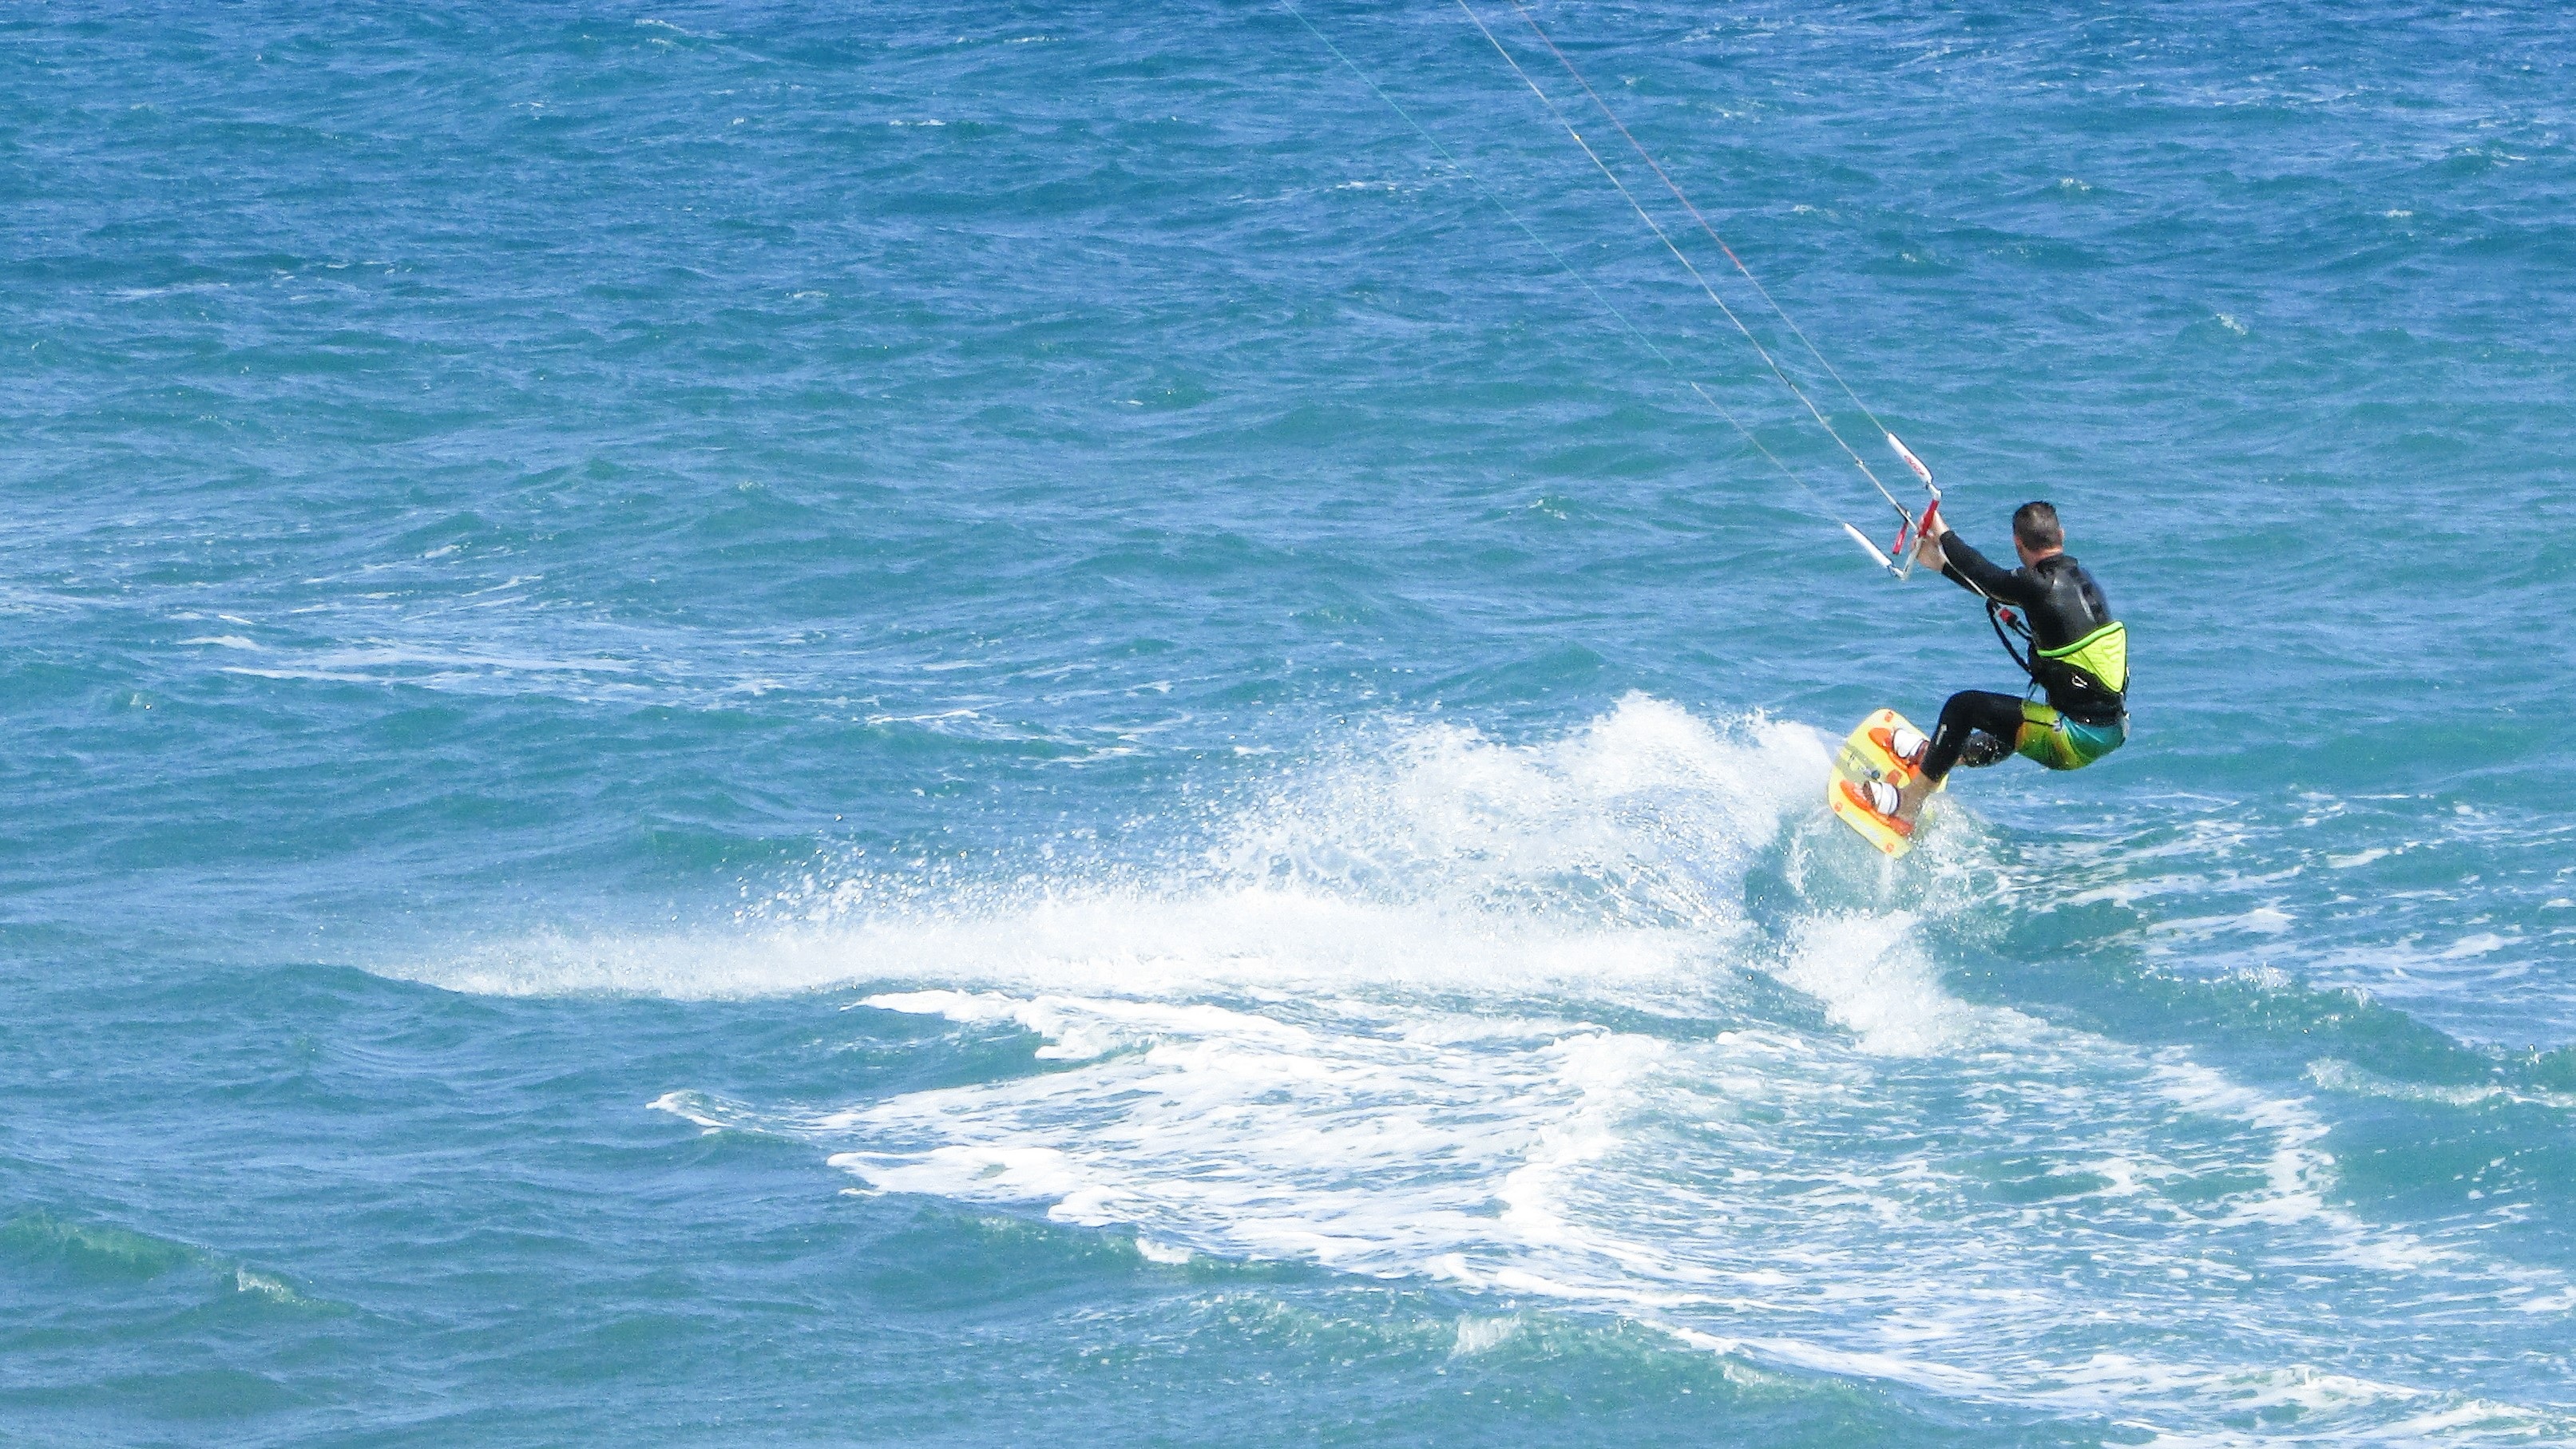
beach, sea, sport, wave, wind, surfer, surf, kite, extreme, extreme sport, leisure, toy, activity, fun, sports, kitesurfing, active, kitesurf, kiteboarding, water sport, windsports, wind wave, boardsport, kite sports, individual sports